Gregory Jaczko

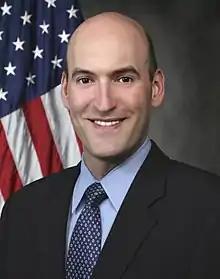
Jaczko in 2006

Gregory B. Jaczko (born October 29, 1970, Norristown, Pennsylvania) is a physicist who is the 13th and former chairman of the U.S. Nuclear Regulatory Commission (NRC) from 2009 to 2012. While at the NRC, he voted against the opening of new nuclear plants; an inspector general report found that he sought unilaterally and improperly to block the Yucca Mountain nuclear waste repository project from advancing. After leaving the NRC, Jaczko called for a global ban on nuclear power.